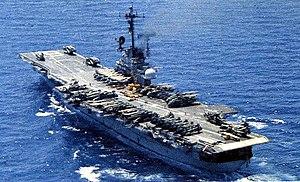
La classe Essex est une classe de porte-avions de l'U.S. Navy construite à partir de 1941. Toutes nations confondues, cette classe est à ce jour la plus importante classe de porte-avions jamais construite en nombre de bâtiments, 24 au total.